Burnham Abbey

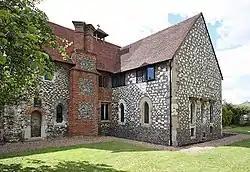
Burnham Abbey with the present chapel on the right

Burnham Abbey was a house of Augustinian canonesses regular near Burnham in Buckinghamshire, England. It was founded in 1266 by Richard, 1st Earl of Cornwall. The abbey of St Mary consisted of around twenty nuns at the outset, but was never wealthy and by the time of its dissolution in 1539 there were only ten.